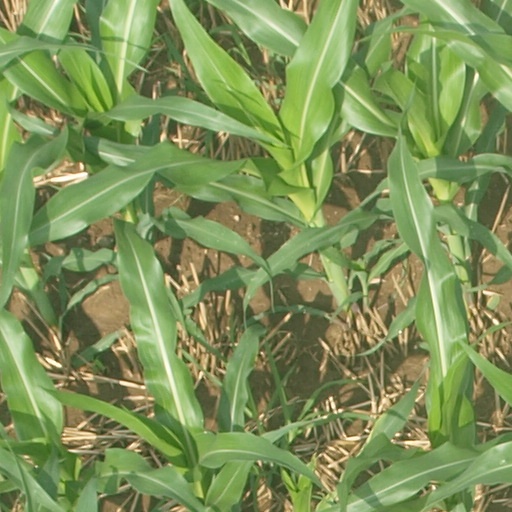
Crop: maize; corn